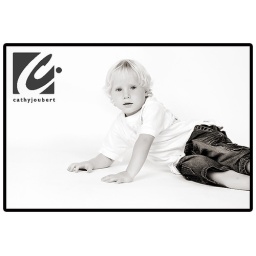
Denim and blue eyes - always going to work in black and white